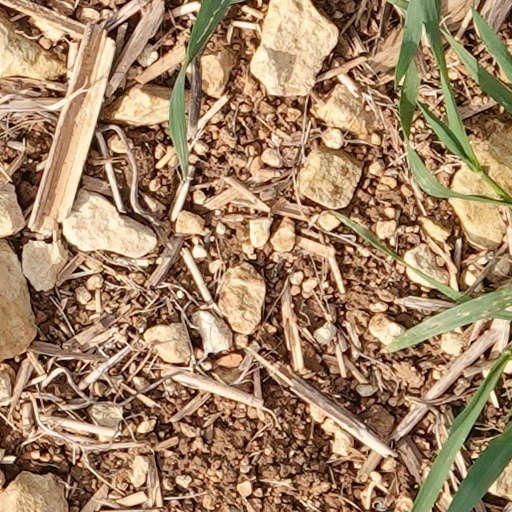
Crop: wheat